3rd century in Lebanon

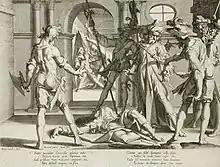
Willem Swanenburgh, after Joachim Anthonisz Wtewael, "Beheading of the Roman Judge Papinian", 1606

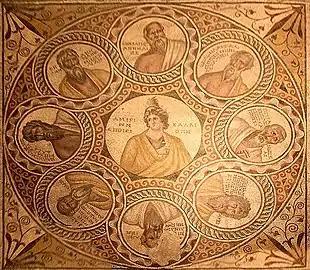

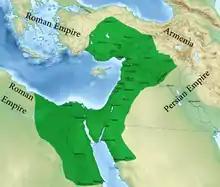

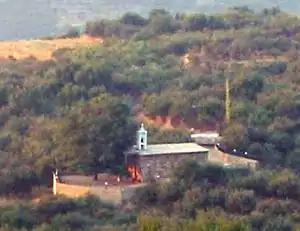

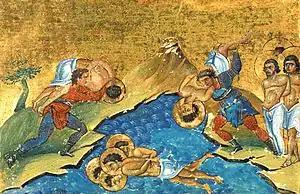

The ecclesiastical administration of Pheonice paralleled the political, but with some differences. The bishop of Tyre emerged as the pre-eminent prelate of Phoenice by the mid-3rd century.